Question: Please indicate a possible affordance area of baseball bat that can be used for swinging
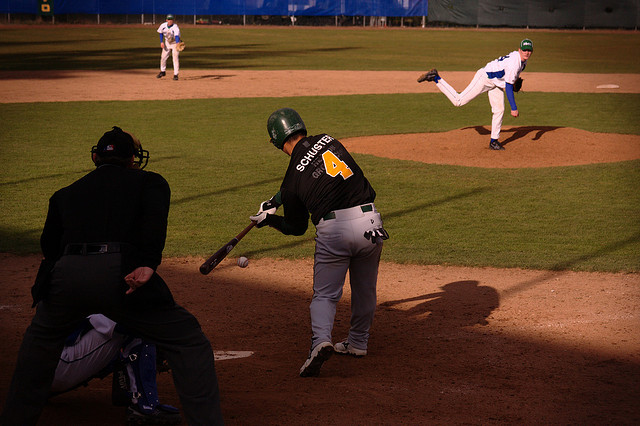
Answer: [244.317, 192.136, 283.682, 232.911]